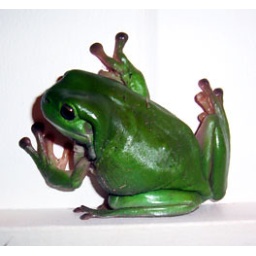
This is Green Tree Frog just before he did a few laps in the bathroom sink